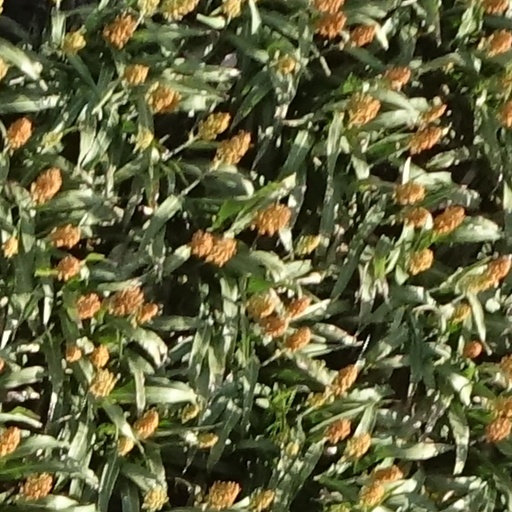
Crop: sorghum